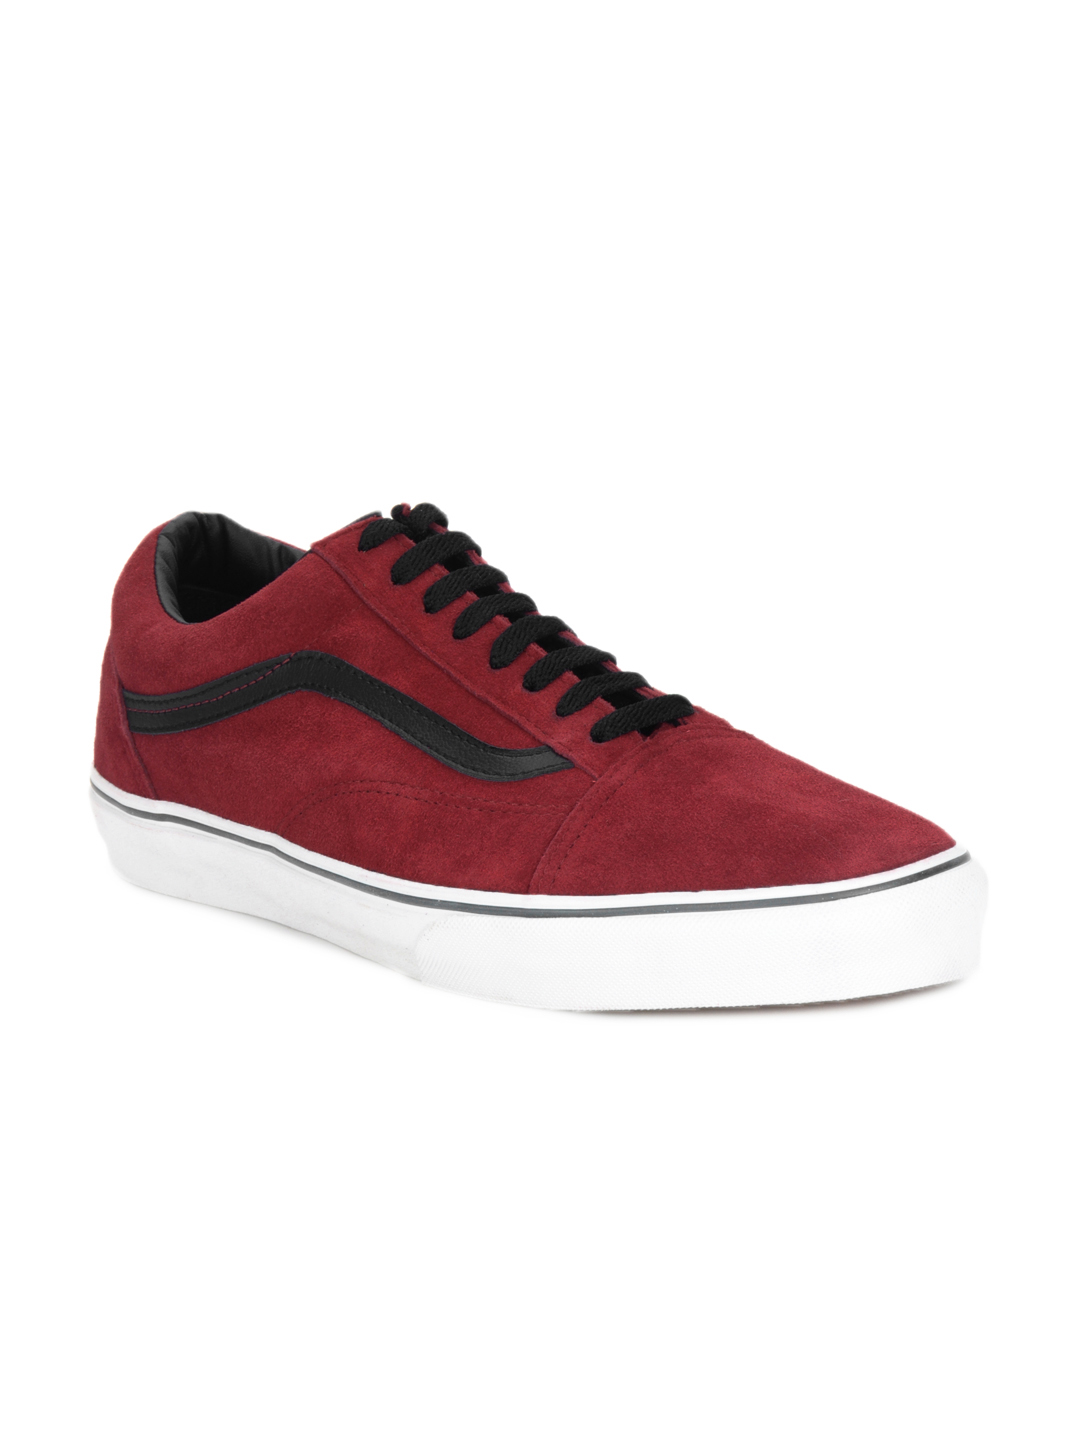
Vans Men Red Old Skool Shoes
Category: Footwear / Shoes / Casual Shoes
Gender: Men
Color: Red
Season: Summer 2012
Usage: Casual